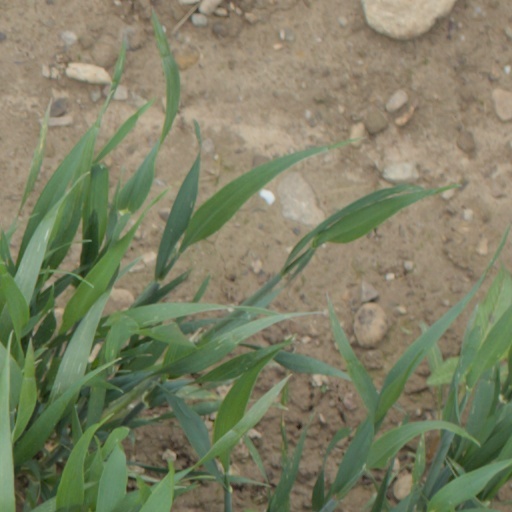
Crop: wheat